Sweet Home, Oregon

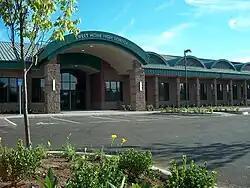
Sweet Home High School

Sweet Home is served by the Sweet Home School District. The district includes Sweet Home High School, a junior high school and four elementary schools. The district covers Sweet Home, Cascadia, Crawfordsville, Holley, Liberty, Pleasant Valley and other surrounding communities.